GR 12

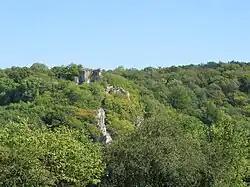
Old castle near Dourbes at the French part of GR 12

In Belgium the route leads north via Antwerp and Brussels past Reims and finally to Paris. The route passes the cities of Bergen-op-Zoom, Deurne, Lier, Mechelen, Grimbergen and Brussels. From there on to Ukkel, Beersel, Braine-le-Chateau, Ronquieres, Walcourt, Dourbes, Olly, Moulin-Manteau, Rocroi and before Paris Montcornet.